Kite rig

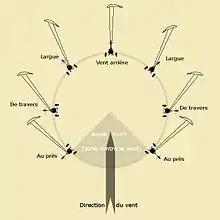
Points of sail with a kite buggy.

Current kite rigs can be sailed within 50 degrees of the wind. This allows them to sail upwind by tacking.